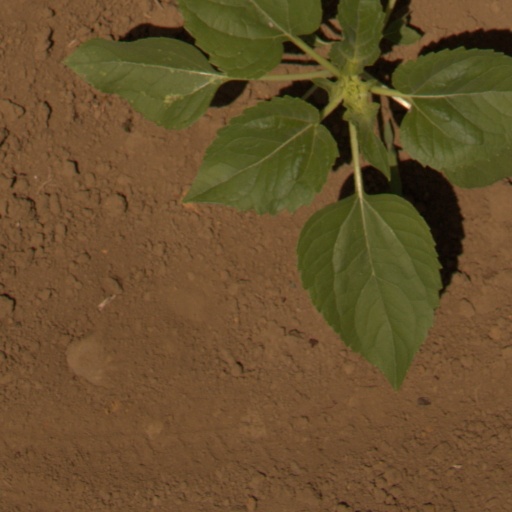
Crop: Jerusalem artichoke